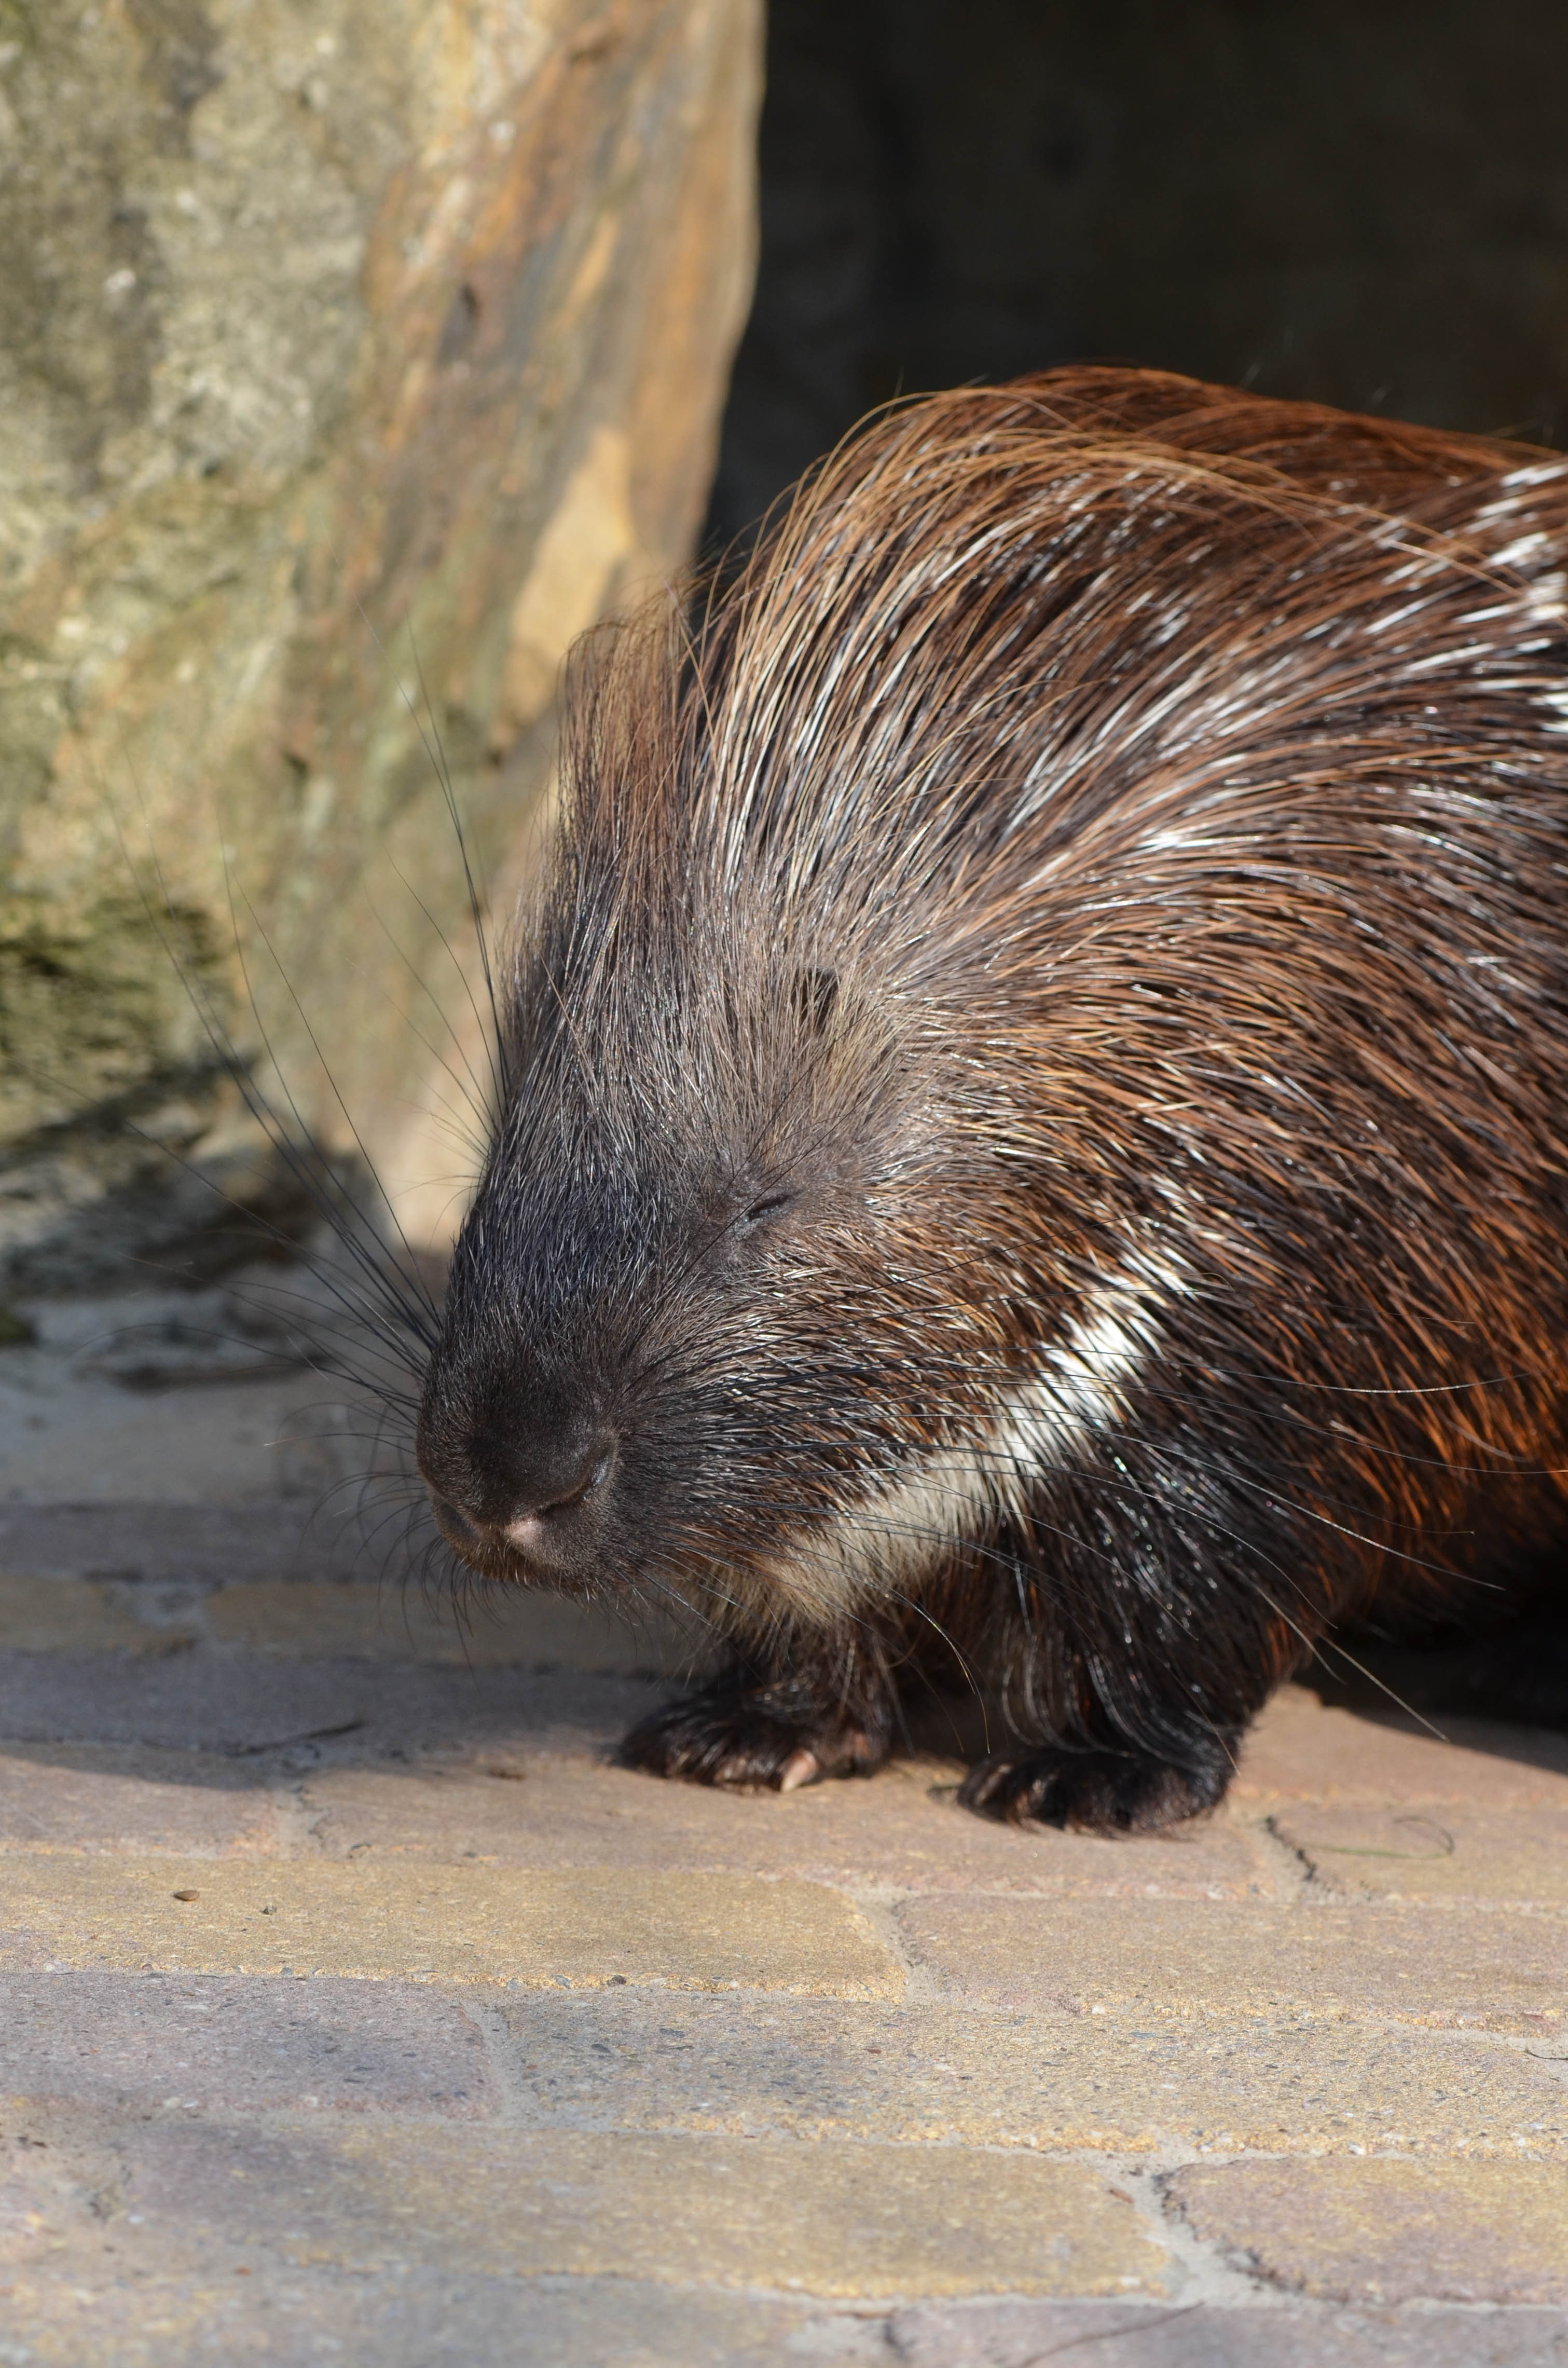
summer, wildlife, zoo, mammal, rodent, fauna, whiskers, vertebrate, muskrat, porcupine